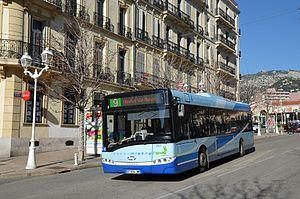
Solaris Urbino 12 Hybride n°761 sur la ligne 9 du réseau Mistral, près de l'arrêt Gare à Toulon.
Solaris Urbino 12 est un modèle d'autobus en version autobus standart de 12 mètre de long à plancher bas lancée en 1999 par Solaris Bus & Coach.